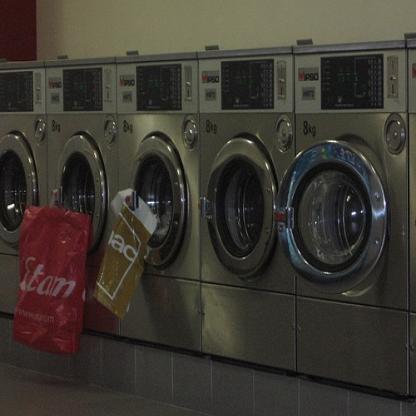
Scene: Indoor